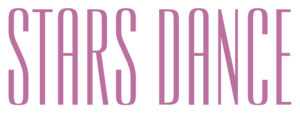
Stars Dance est le premier album solo de la chanteuse américaine Selena Gomez, et quatrième en comptant ceux faits avec Selena Gomez & The Scene. Il est sorti le 23 juillet 2013 et fut promu par une tournée mondiale. Deux singles, Come and Get It et Slow Down sont issus de l'album. Le clip de Come and Get It est paru sur le net le 7 mai 2013. Quant à celui de Slow Down, il a été tourné à Paris du 27 mai au 5 juin et est sorti le 20 juillet 2013. Selena Gomez mentionna Britney Spears, Taylor Swift et Skrillex comme trois de ses plus importantes influences.